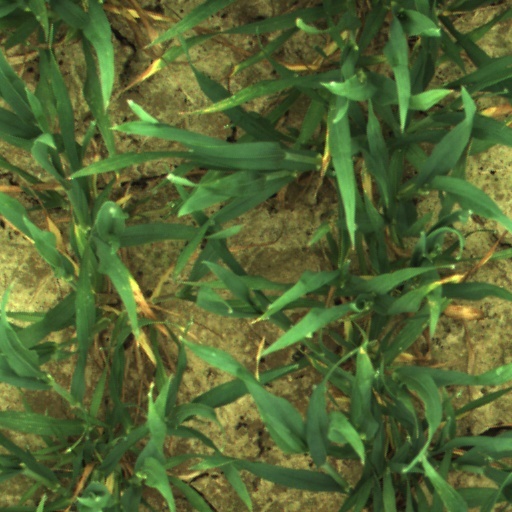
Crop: wheat